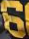
Number: 6